Jack Garratt

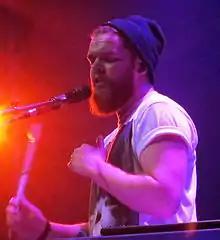
Jack Garratt performing in Chicago in 2015

Jack Robert Garratt (born 11 October 1991) is an English singer, songwriter and composer from Little Chalfont, Buckinghamshire. He released his debut studio album "Phase" on 19 February 2016, charting in the top-five of the UK Albums Chart. At the 2016 Brit Awards he received the Critics' Choice Award. Garratt released his sophomore album "Love, Death and Dancing" in 2020, becoming his second top-ten album. His third album "Pillars" is due for release in August 2025.